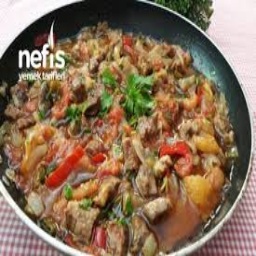
Label: sauteed_meat